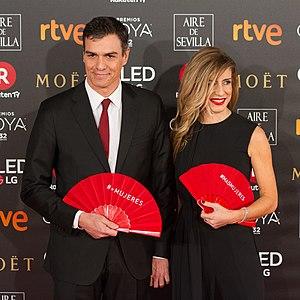
Pedro Sánchez Pérez-Castejón [ˈpeðɾo ˈsant͡ʃeθ ˈpeɾeθ kasteˈxon] est un homme d'État espagnol, né le 29 février 1972 à Madrid. Membre du Parti socialiste ouvrier espagnol, il est président du gouvernement depuis le 2 juin 2018.